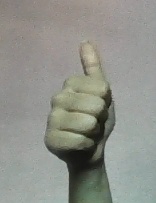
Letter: aleff